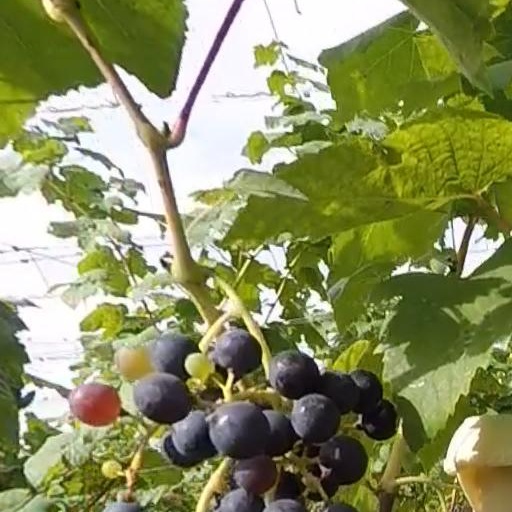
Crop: grape